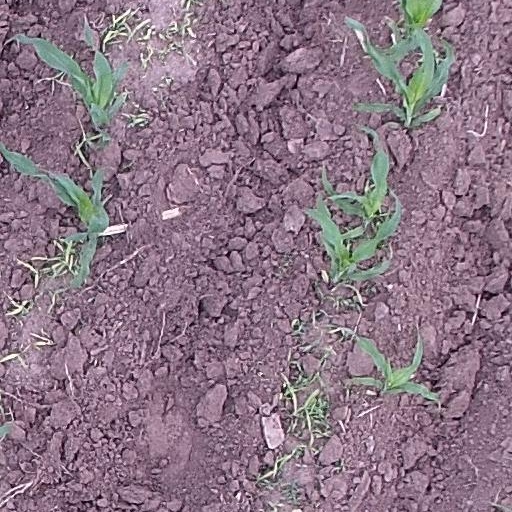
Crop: maize; corn